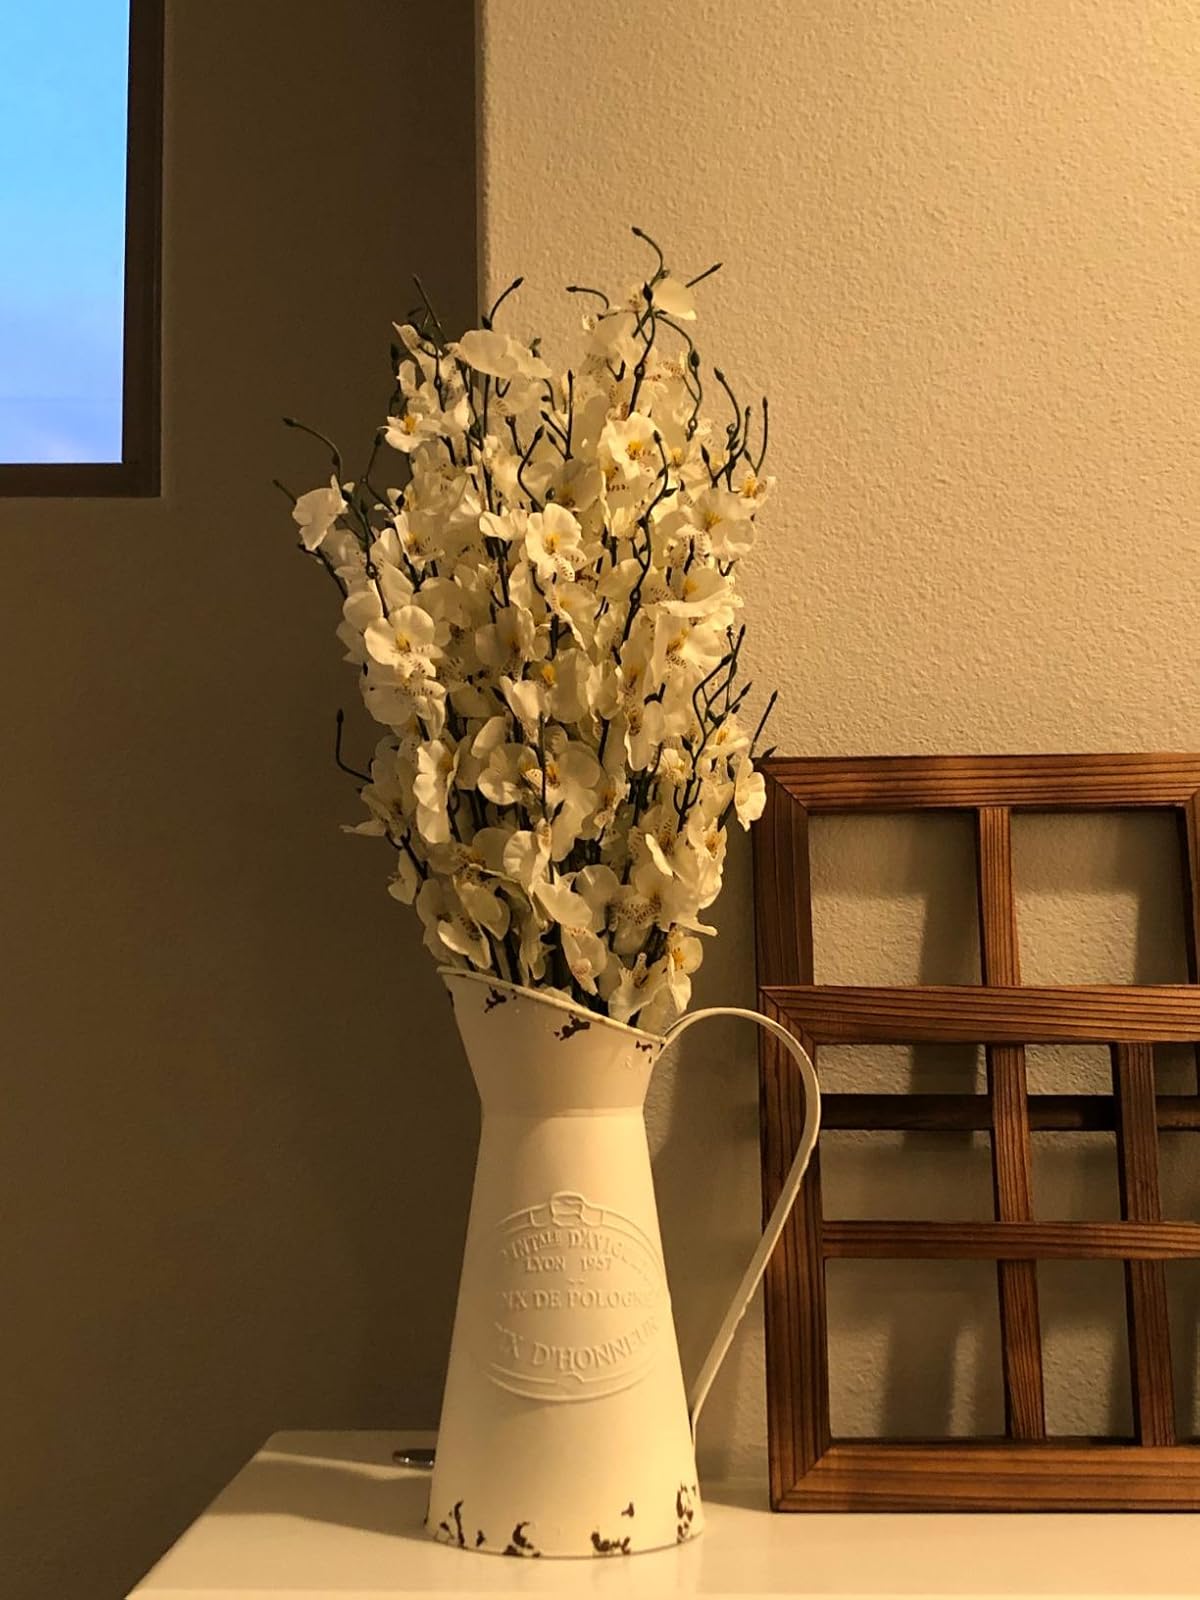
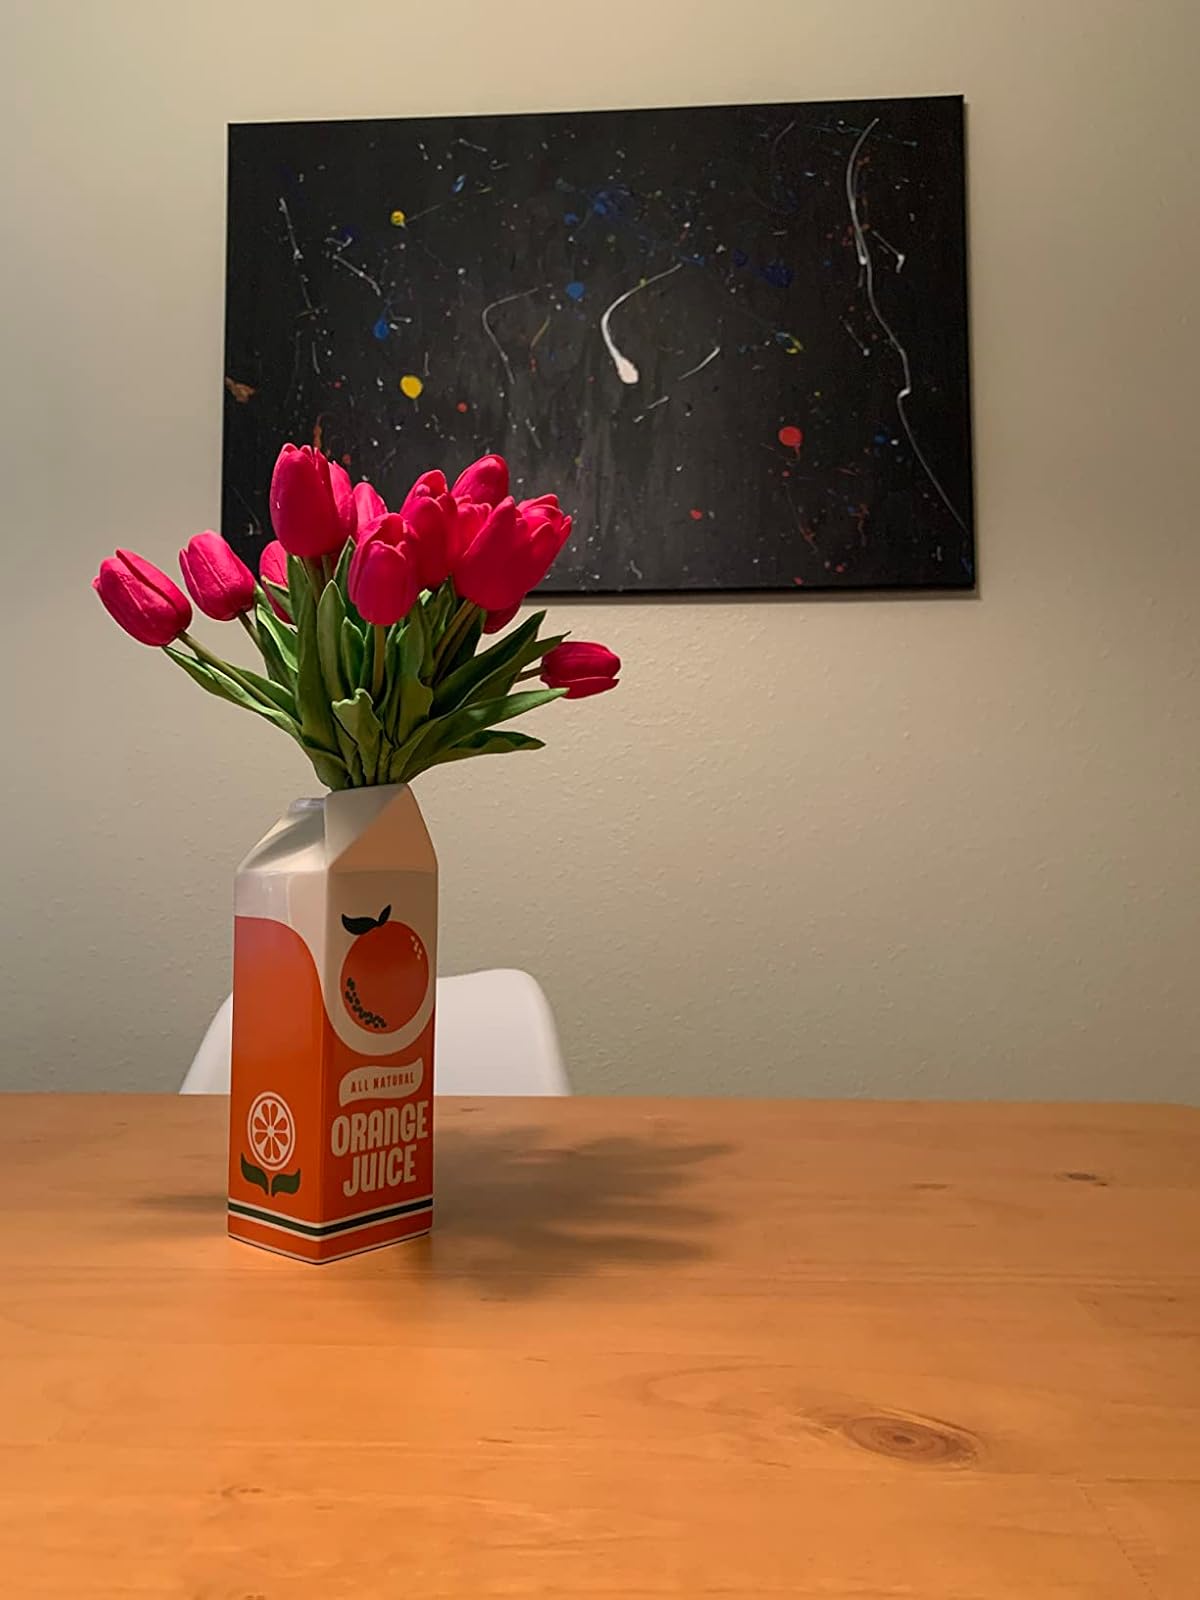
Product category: vase
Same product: no